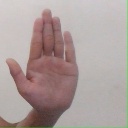
अक्षर: ध